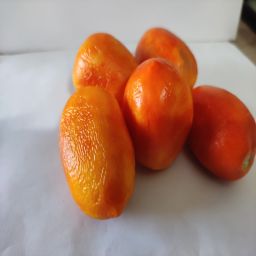
Crop: Tomato
Quality: Old